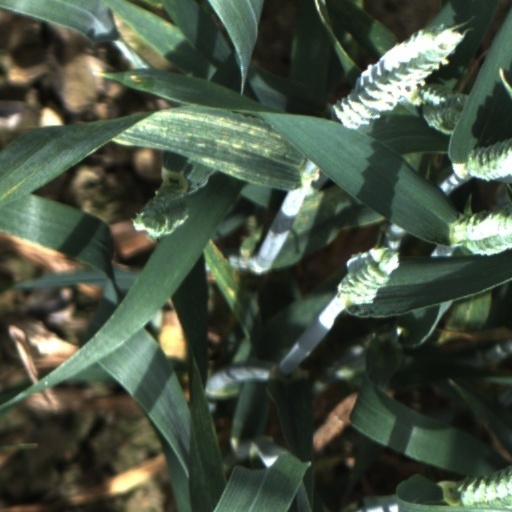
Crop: wheat